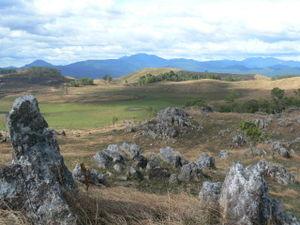
Le parc national de Virachey est un parc national situé au nord-est du Cambodge.